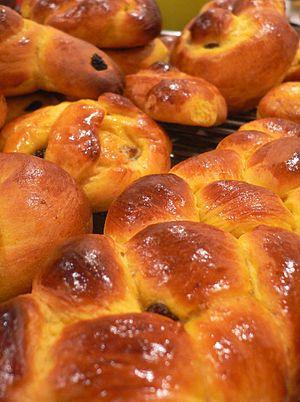
La Sainte-Lucie est une fête ayant lieu le 13 décembre en honneur de la fête de sainte Lucie de Syracuse. Elle marque, avec l'Avent, le début de la saison de Noël. Traditionnellement une fête importante dans toute la Chrétienté occidentale, elle est aujourd'hui célébrée en Scandinavie et en Europe méridionale, particulièrement en Suède, au Danemark, en Norvège, en Finlande, en Italie, en Islande et en Croatie.